Harold Bulling

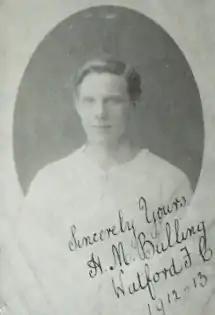

Harold Montague Bulling (29 December 18909 November 1933) was an English footballer who made 199 appearances in the Football League for Nottingham Forest. He also played in the Southern League for Watford.